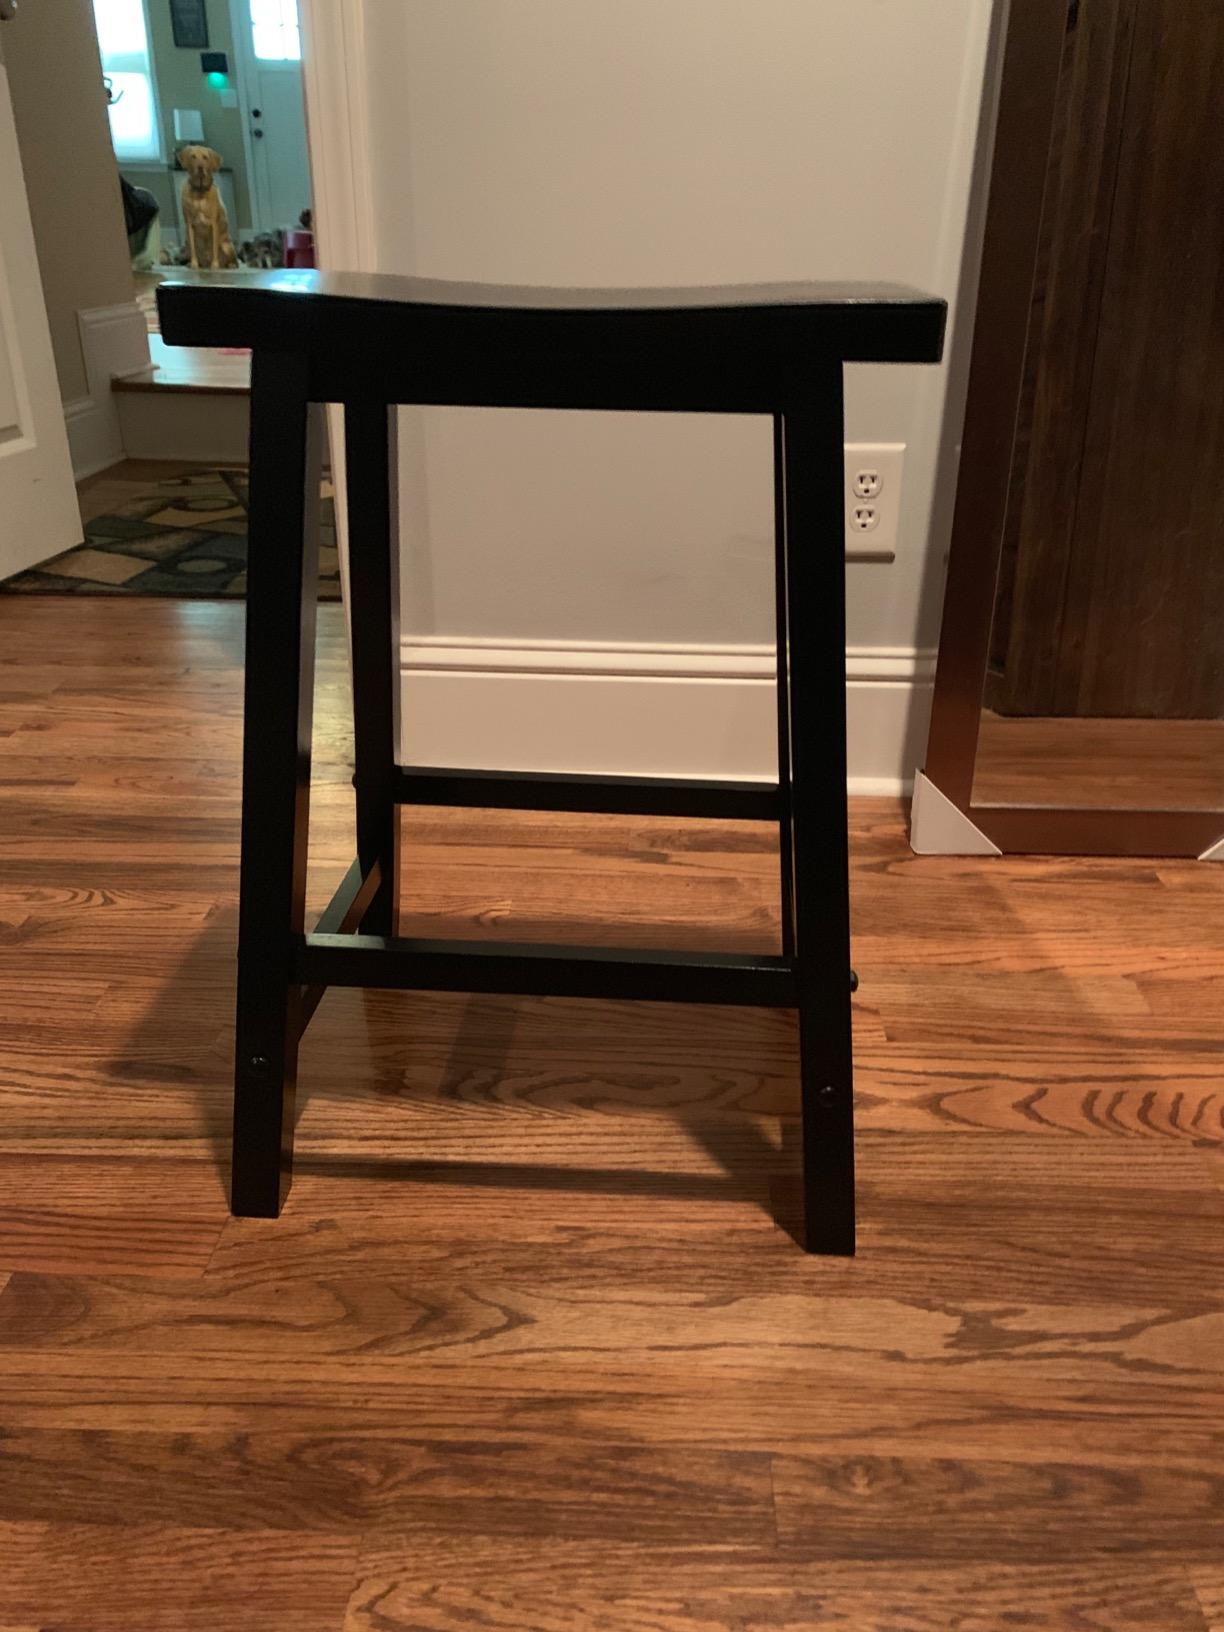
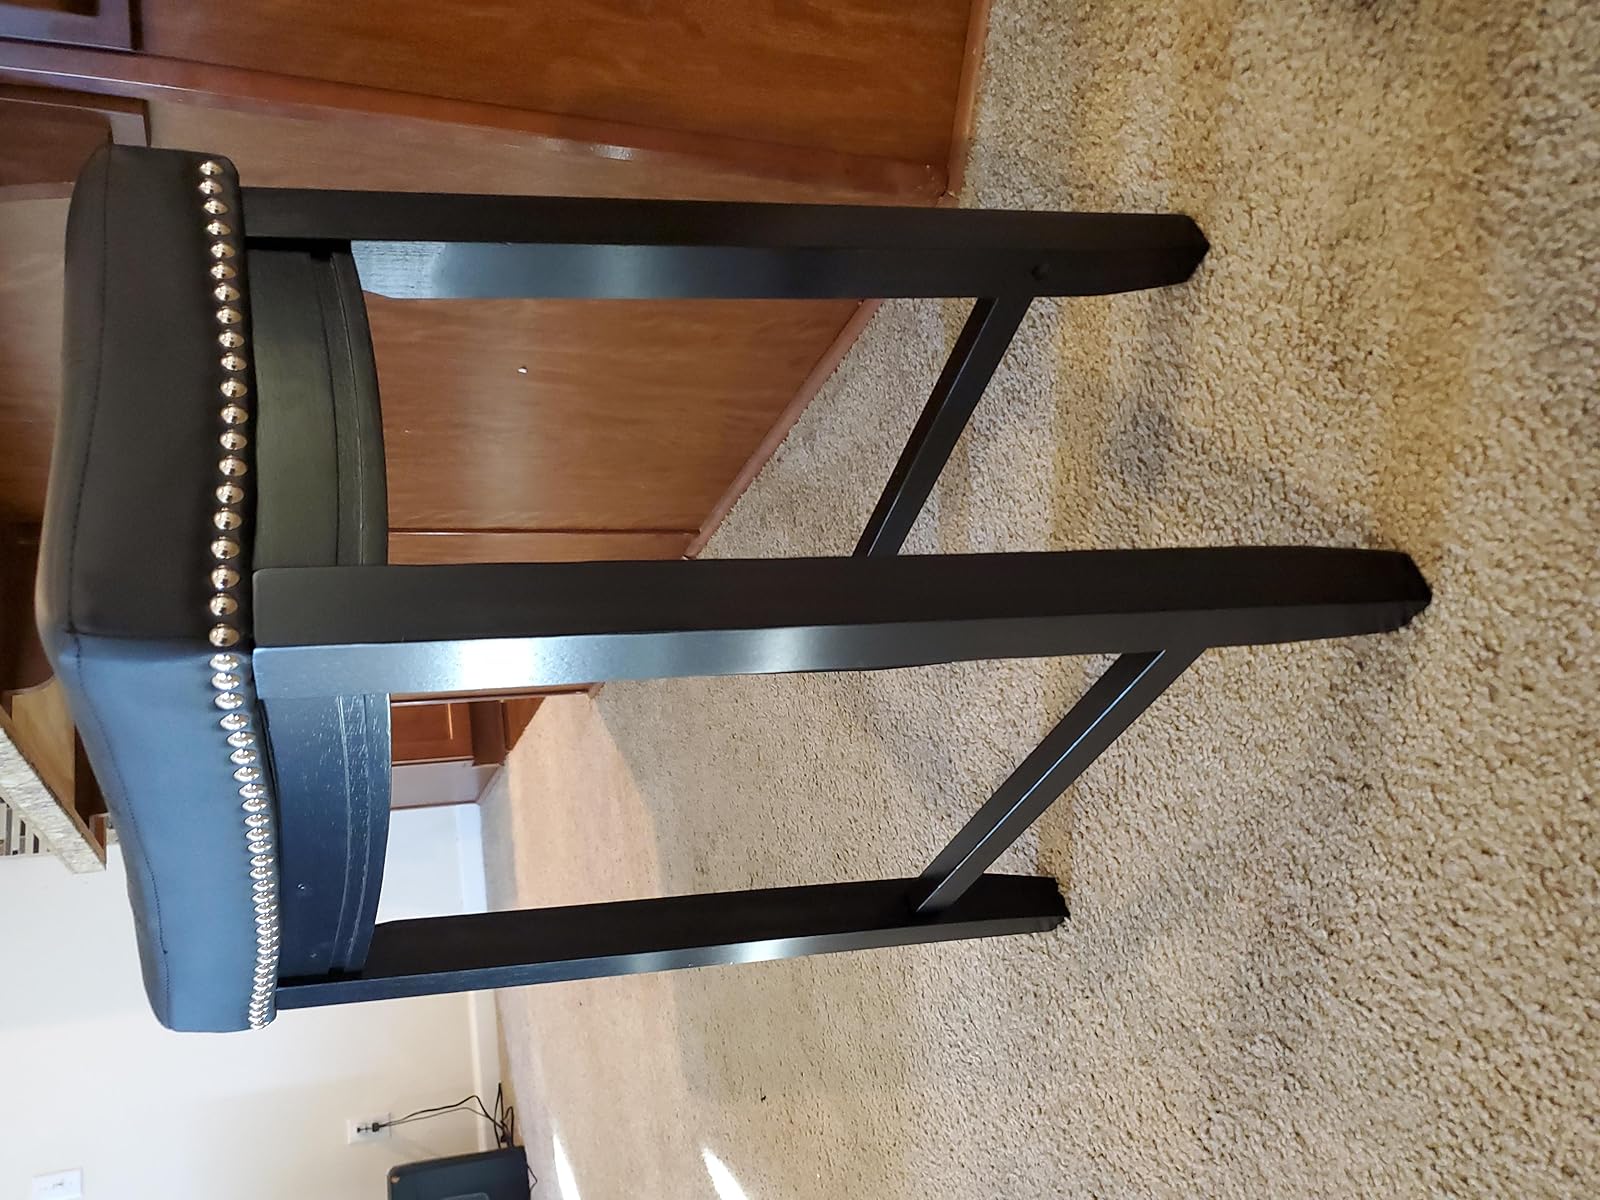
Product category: stool
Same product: no